Kollam district

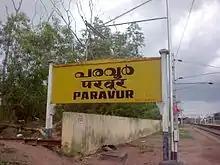
Paravur railway station

The district is connected to other parts of Kerala and India through the National Highways – NH 66 (earlier NH 47), NH 183 (earlier NH 220), NH 744 (earlier NH 208). The state highway - Main Central Road (MC Road) and Punalur-Pathanamthitta-Muvattupuzha Main Eastern Highway — connects Kollam with other districts. Intrastate road transportation is served by the KSRTC, Tamil Nadu State Transport and Karnataka State Transport Companies. KSRTC Interstate bus service operates from the Kollam and Kottarakkara KSRTC bus stations. Kollam zone of KSRTC is now the second most revenue generating zone in Kerala.